Kasyan Goleizovsky

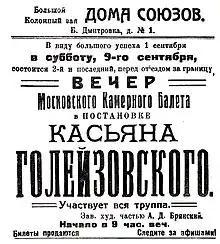
Playbill of concert of early 20th century - Kasian Goleyzovski

His father was an opera soloist in Moscow, and his mother was a dancer. He studied first in Moscow and from 1902 in St. Petersburg. In 1906, he entered the Maryinsky Theater school and studied with Michel Fokine. He graduated from the Imperial Ballet Academy in 1909. Following a short stint with the Marykinsky troupe, he joined Moscow's Bolshoi Theater School, remaining there until 1918. While with the Bolshoi, he studied ballet production with Alexander Gorsky.